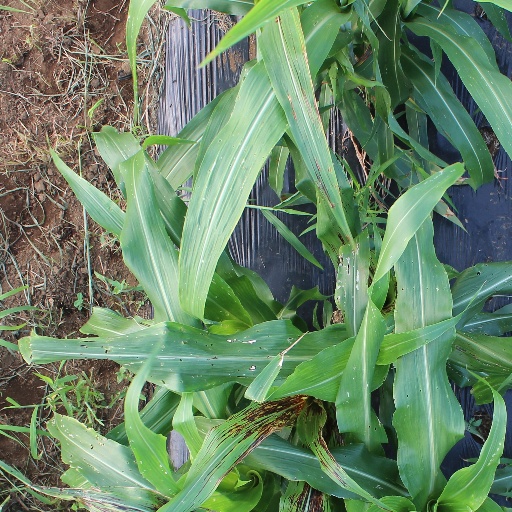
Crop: sorghum